Monarchy of Belgium

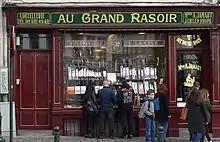
Au grand Rasoir, a Royal warrant holder with Royal crest.

The Belgian monarchy symbolises and maintains a feeling of national unity by representing the country in public functions and international meetings.